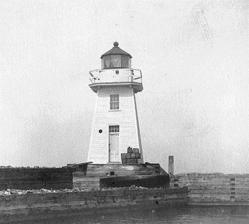
Building: Burlington Breakwater Lights
Country: United States of America
Year built: 1857
Burlington Breakwater Lights Location Burlington , US Water body Lake Champlain Coordinates 44°28′50″N 73°13′47″W / 44.4806°N 73.2298°W / 44.4806; -73.2298 Burlington Breakwater North Light Constructed 1857 Foundation breakwater Construction lumber Shape square pyramid Markings white First lit 2003 (current tower, which is a replica of 1890 tower) Focal height 35 ft (11 m) Range 12 nmi (22 km; 14 mi) Characteristic Fl R 2.5s Burlington Breakwater South Light modern replica lighthouse, lit in 2004 Constructed 1857 Foundation breakwater Construction lumber Shape square pyramid Markings white First lit 2003 (current tower, which is a replica of 1857 tower) Focal height 12 ft (3.7 m) Range 7 nmi (13 km; 8.1 mi) Characteristic Fl W 4s The Burlington Breakwater Lights were originally established in 1857 to mark the ends of a low, detached, two piece breakwater 2 ⁄ 3 -nautical-mile (1.2 km; 0.77 mi) long which protects the Burlington, Vermont harbor from Lake Champlain . The breakwater is on the National Register of Historic Places , but the lights, being replicas, are not. The two lights were replaced and rebuilt several times as fire and ice took their toll. In the middle of the 20th century, the wood towers were replaced by steel skeleton towers. The City of Burlington arranged for Federal funding for replicas of the original towers which were activated on September 12, 2003. References